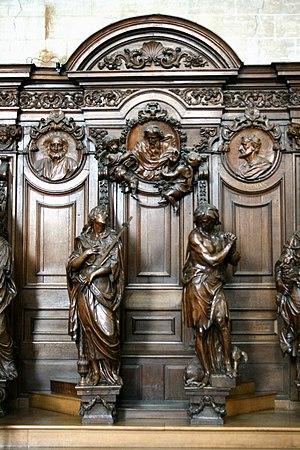
Basilique Saint-Servais, Grimbergen, Brabant flamand, Belgique. Confessional
L'abbaye de Grimbergen est une abbaye située au centre de Grimbergen, en Belgique, à une quinzaine de kilomètres au nord de Bruxelles. Elle est fondée en 1128 par le seigneur Gauthier Berthout, qui s'est adressé à Norbert de Xanten, fondateur de l'Ordre des Prémontrés. L'abbaye est d'abord mixte mais la communauté féminine déménagera à Nieuwenrode puis disparaîtra au XIIIᵉ siècle. Les chanoines sont engagés dans le service pastoral des paroisses environnantes, qui seront desservies par eux durant des siècles.